Roderick Matheson

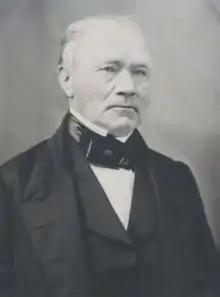
Portrait of the Honorable Roderick Matheson, prominent merchant and statesman.

The Honourable Roderick Matheson (December 1793 – January 13, 1873) was an Ontario businessman and political figure. He was a Conservative member of the Senate of Canada from 1867 until his death.